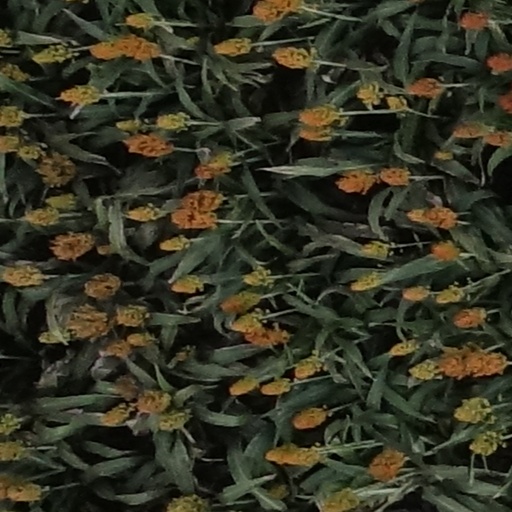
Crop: sorghum